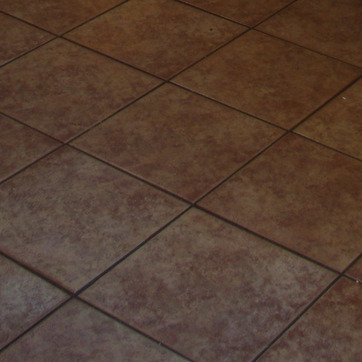
Material: tile